George Perry (composer)

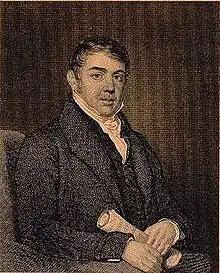
George Frederick Perry

George Frederick Perry (1793 – 4 March 1862) was a British violinist and organist, and composer of operas and oratorios. He was musical director of the Haymarket Theatre, and later was leader of the orchestra of the Sacred Harmonic Society.